Luther Vandross

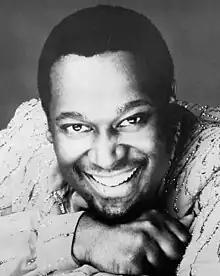
Vandross in 1982

Vandross made his career breakthrough as a featured singer with the vaunted pop-dance act Change, a studio concept created by French-Italian businessman Jacques Fred Petrus. Their 1980 hits, "The Glow of Love" (by Romani, Malavasi and Garfield) and "Searching" (by Malavasi), featured Vandross as the lead singer. In a 2001 interview with "Vibe", Vandross said "The Glow of Love" was "the most beautiful song I've ever sung in my life." Both songs were from Change's debut album, "The Glow of Love".